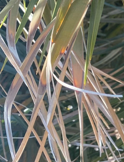
Label: Potassium Deficiency